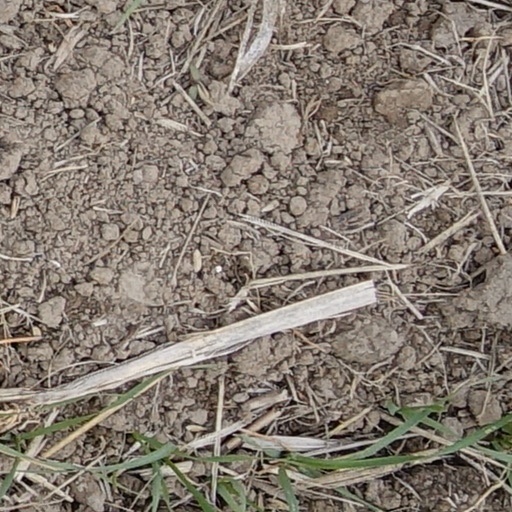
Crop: wheat